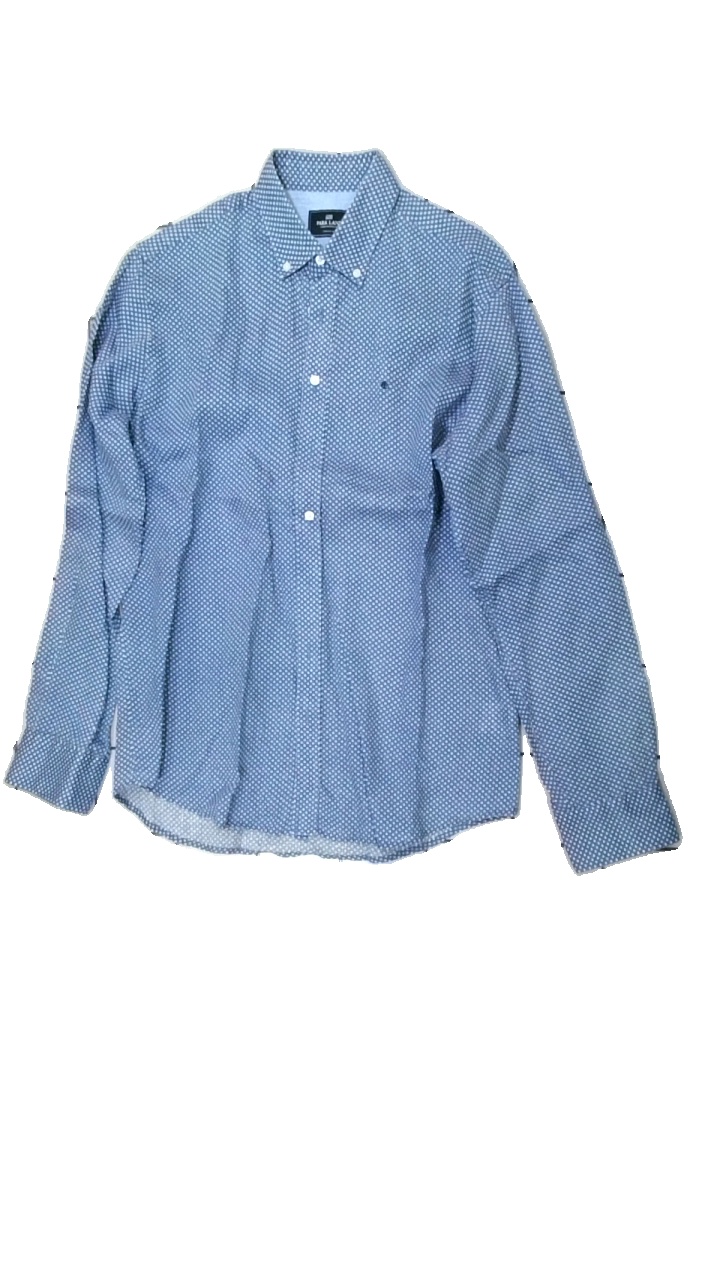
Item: Shirt (Men)
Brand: Park Lane
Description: skjorta med mönster
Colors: Blue, White
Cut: C-collar
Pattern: Other
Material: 100% bomull
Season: All
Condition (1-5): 4
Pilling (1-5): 5
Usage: Reuse
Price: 50-100